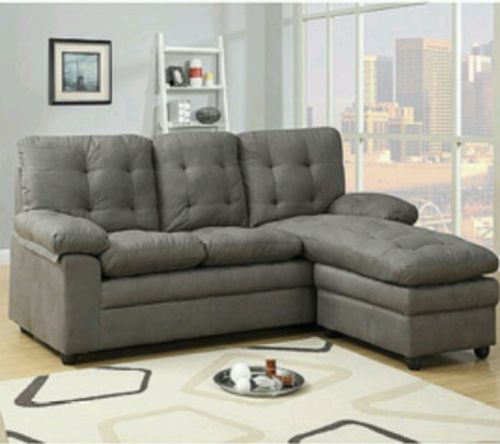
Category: sofa